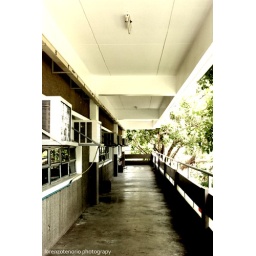
The 3rd floor sidewalk in our school.